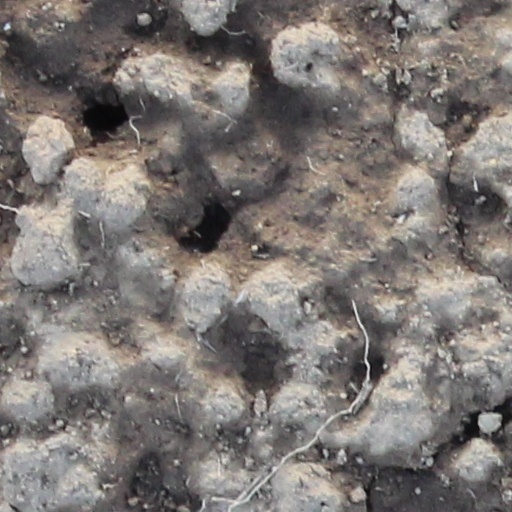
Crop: wheat